Palaiologos

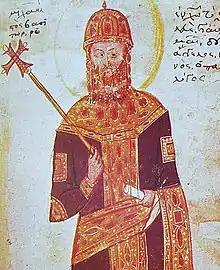
Michael VIII Palaiologos (1259–1282), founder of the imperial Palaiologos dynasty

Michael Palaiologos, born in 1223, was the son of Andronikos Palaiologos, "megas domestikos" in the Empire of Nicaea. Through the preceding century or so of Palaiologan marriages to other imperial families, his ancestry could be traced back to the three most recent dynasties that had ruled the empire before the Fourth Crusade (Doukas, Komnenos and Angelos). In his youth, Michael had served as the governor of the towns of Melnik and Serres in Thrace, and though he and his family were distinguished among the aristocracy, he was frequently mistrusted by the ruling Laskaris dynasty. In 1253, Emperor John III Doukas Vatatzes accused him of plotting against the throne, though Michael escaped the accusation without punishment following a trial by ordeal of holding a red-hot iron. Though Michael continued to be mistrusted even after this, he married John III's grandniece Theodora Vatatzaina and was appointed as the "megas konostaulos" of the Latin mercenaries employed by the empire.